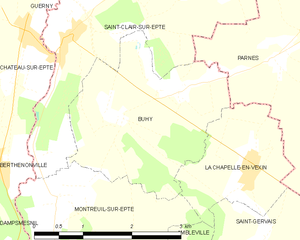
Carte des communes françaises Buhy